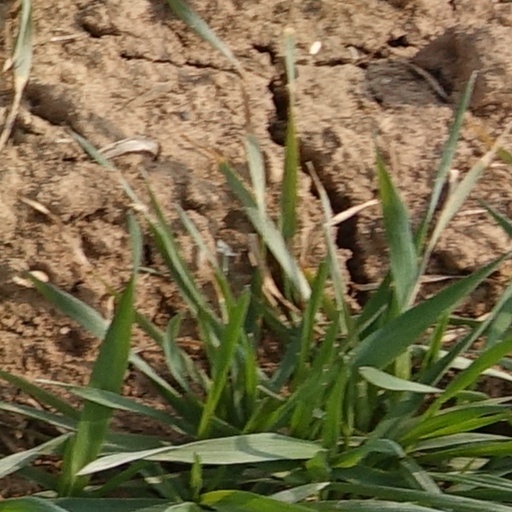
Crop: wheat